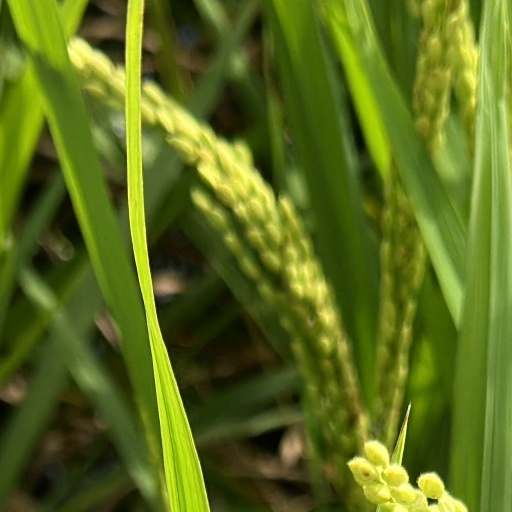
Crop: rice